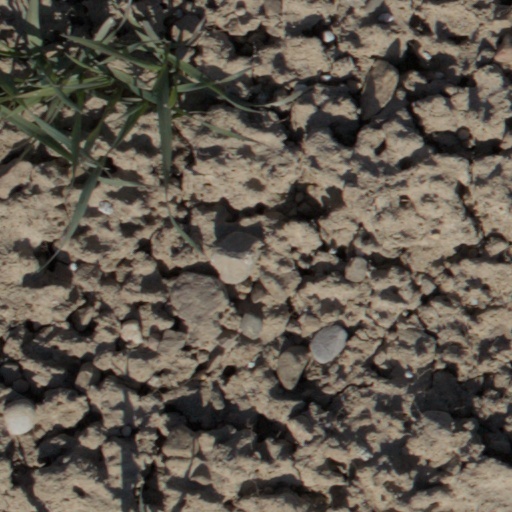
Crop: wheat